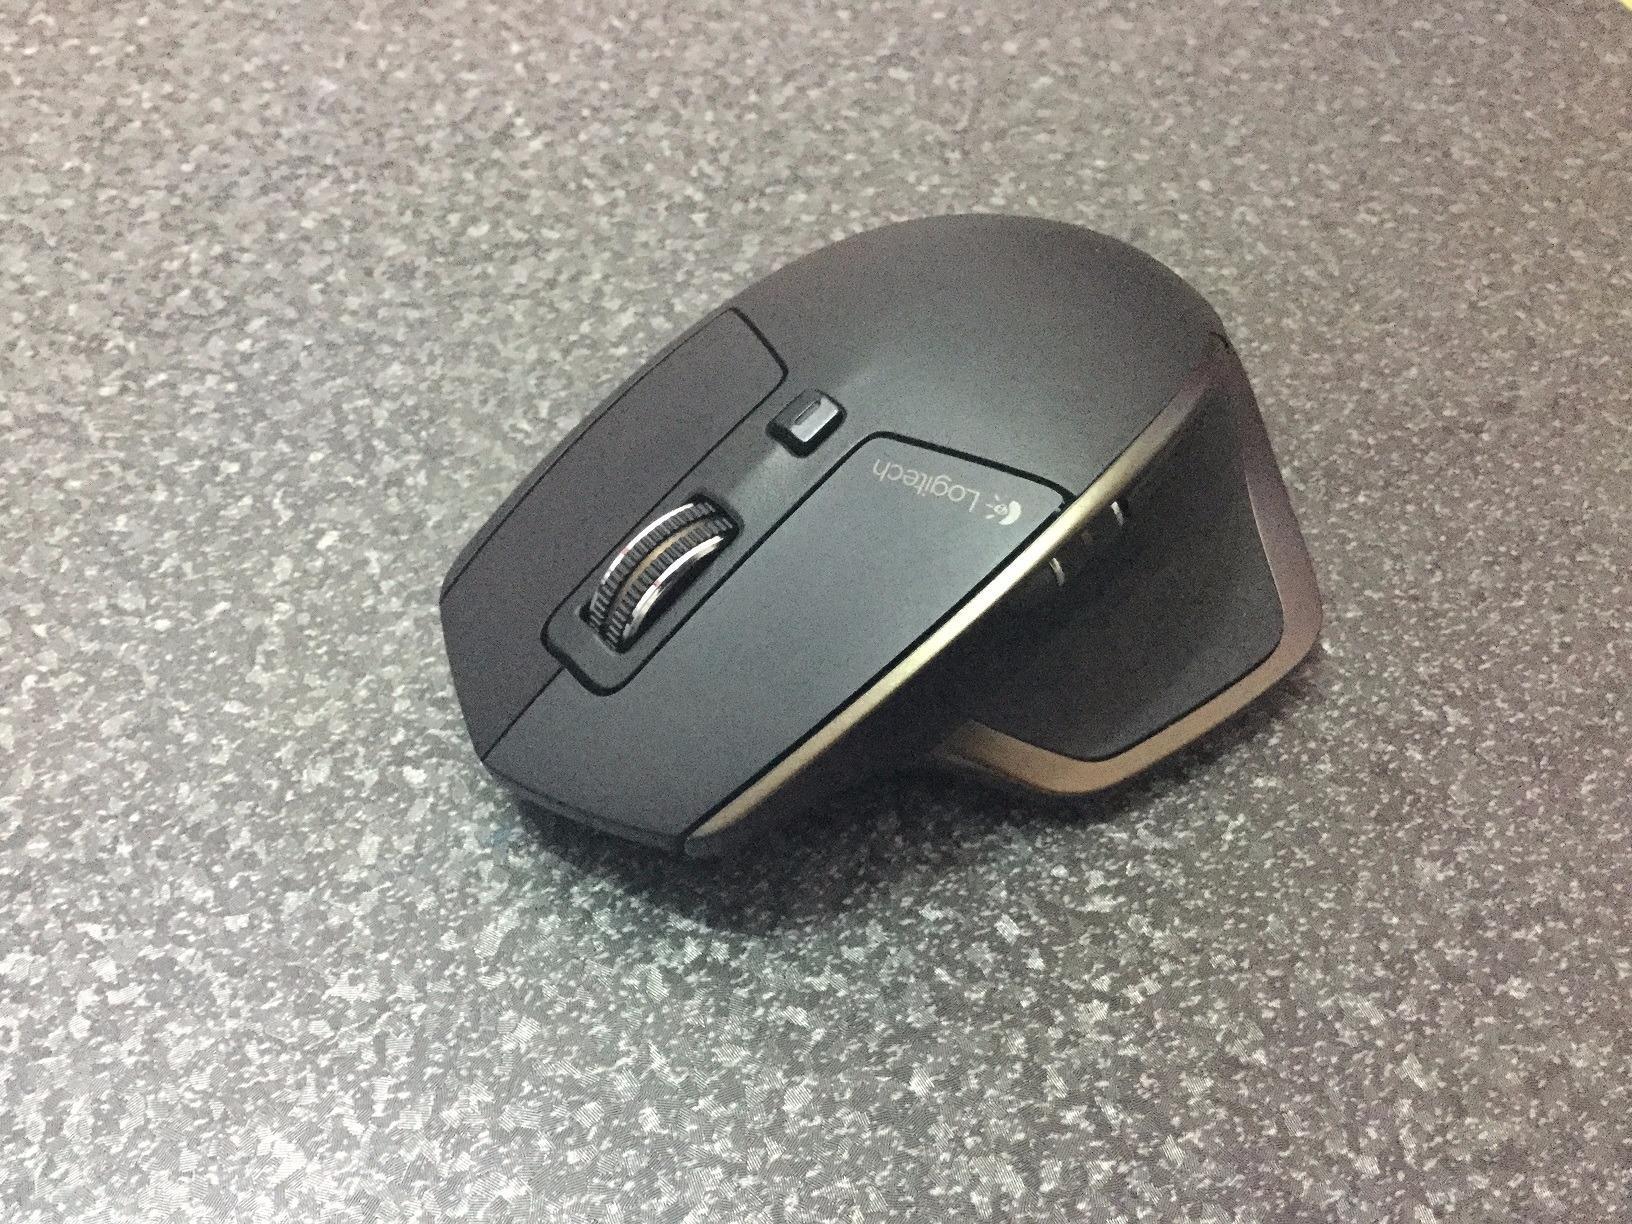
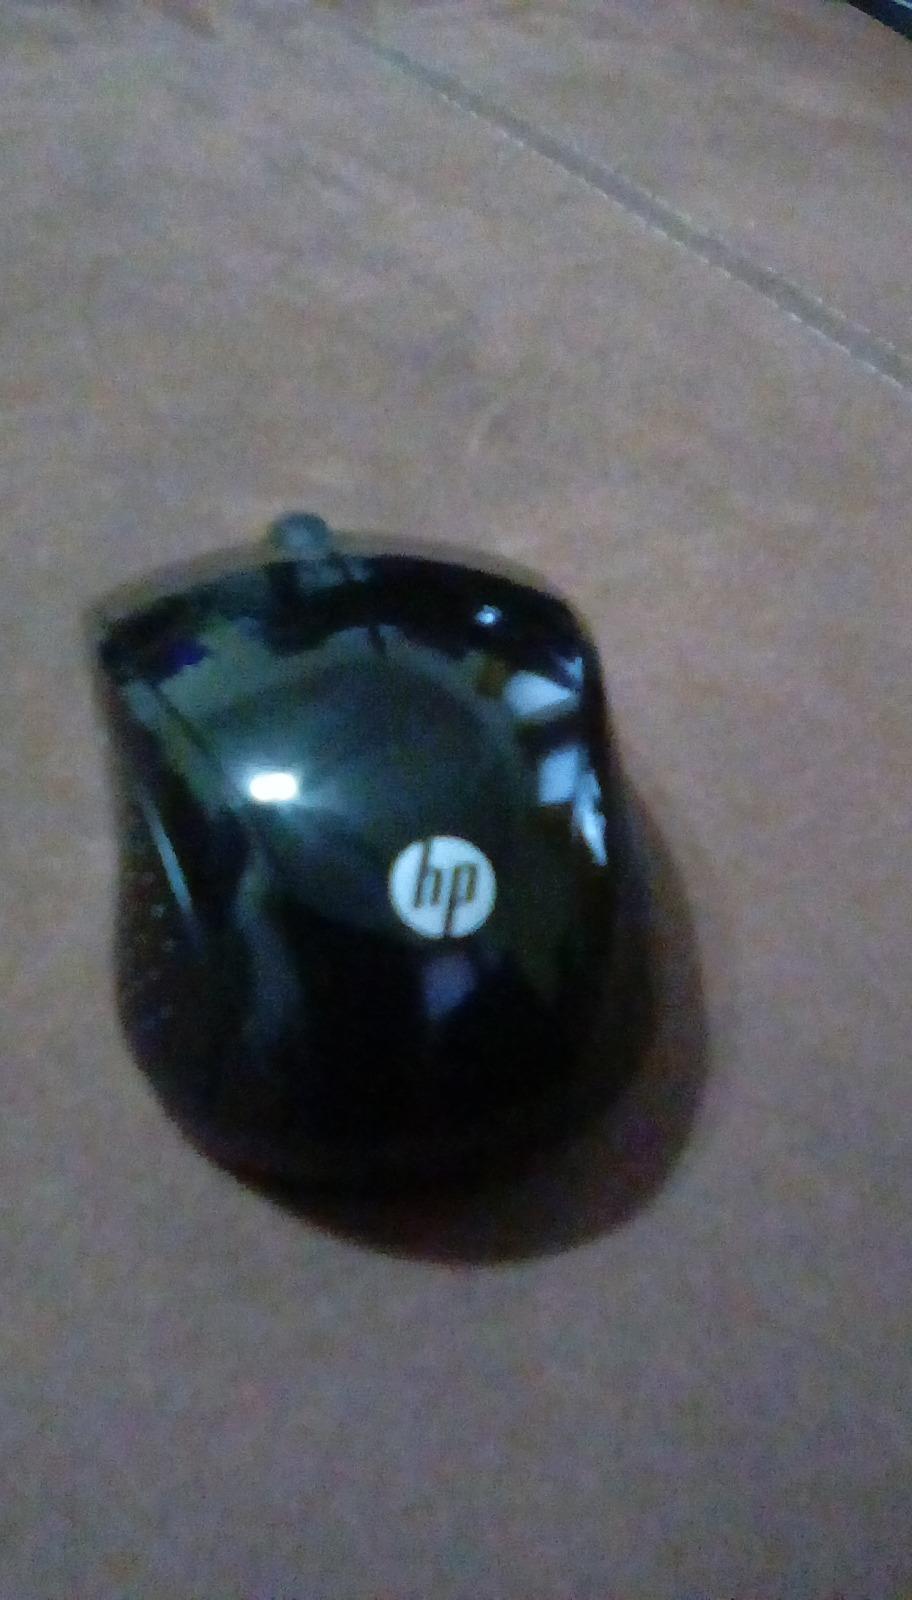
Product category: mouse
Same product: no